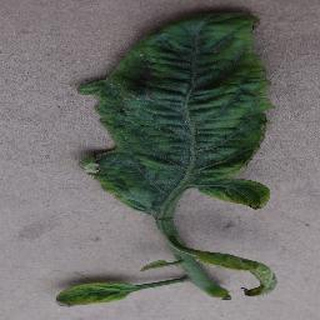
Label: tomato_yellow_leaf_curl_virus